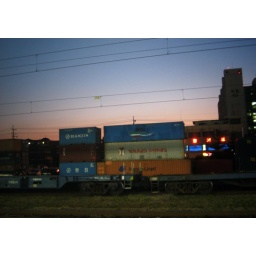
On the way home to Seoul... sitting in a bench at the train station, listening to my ipod...waiting.